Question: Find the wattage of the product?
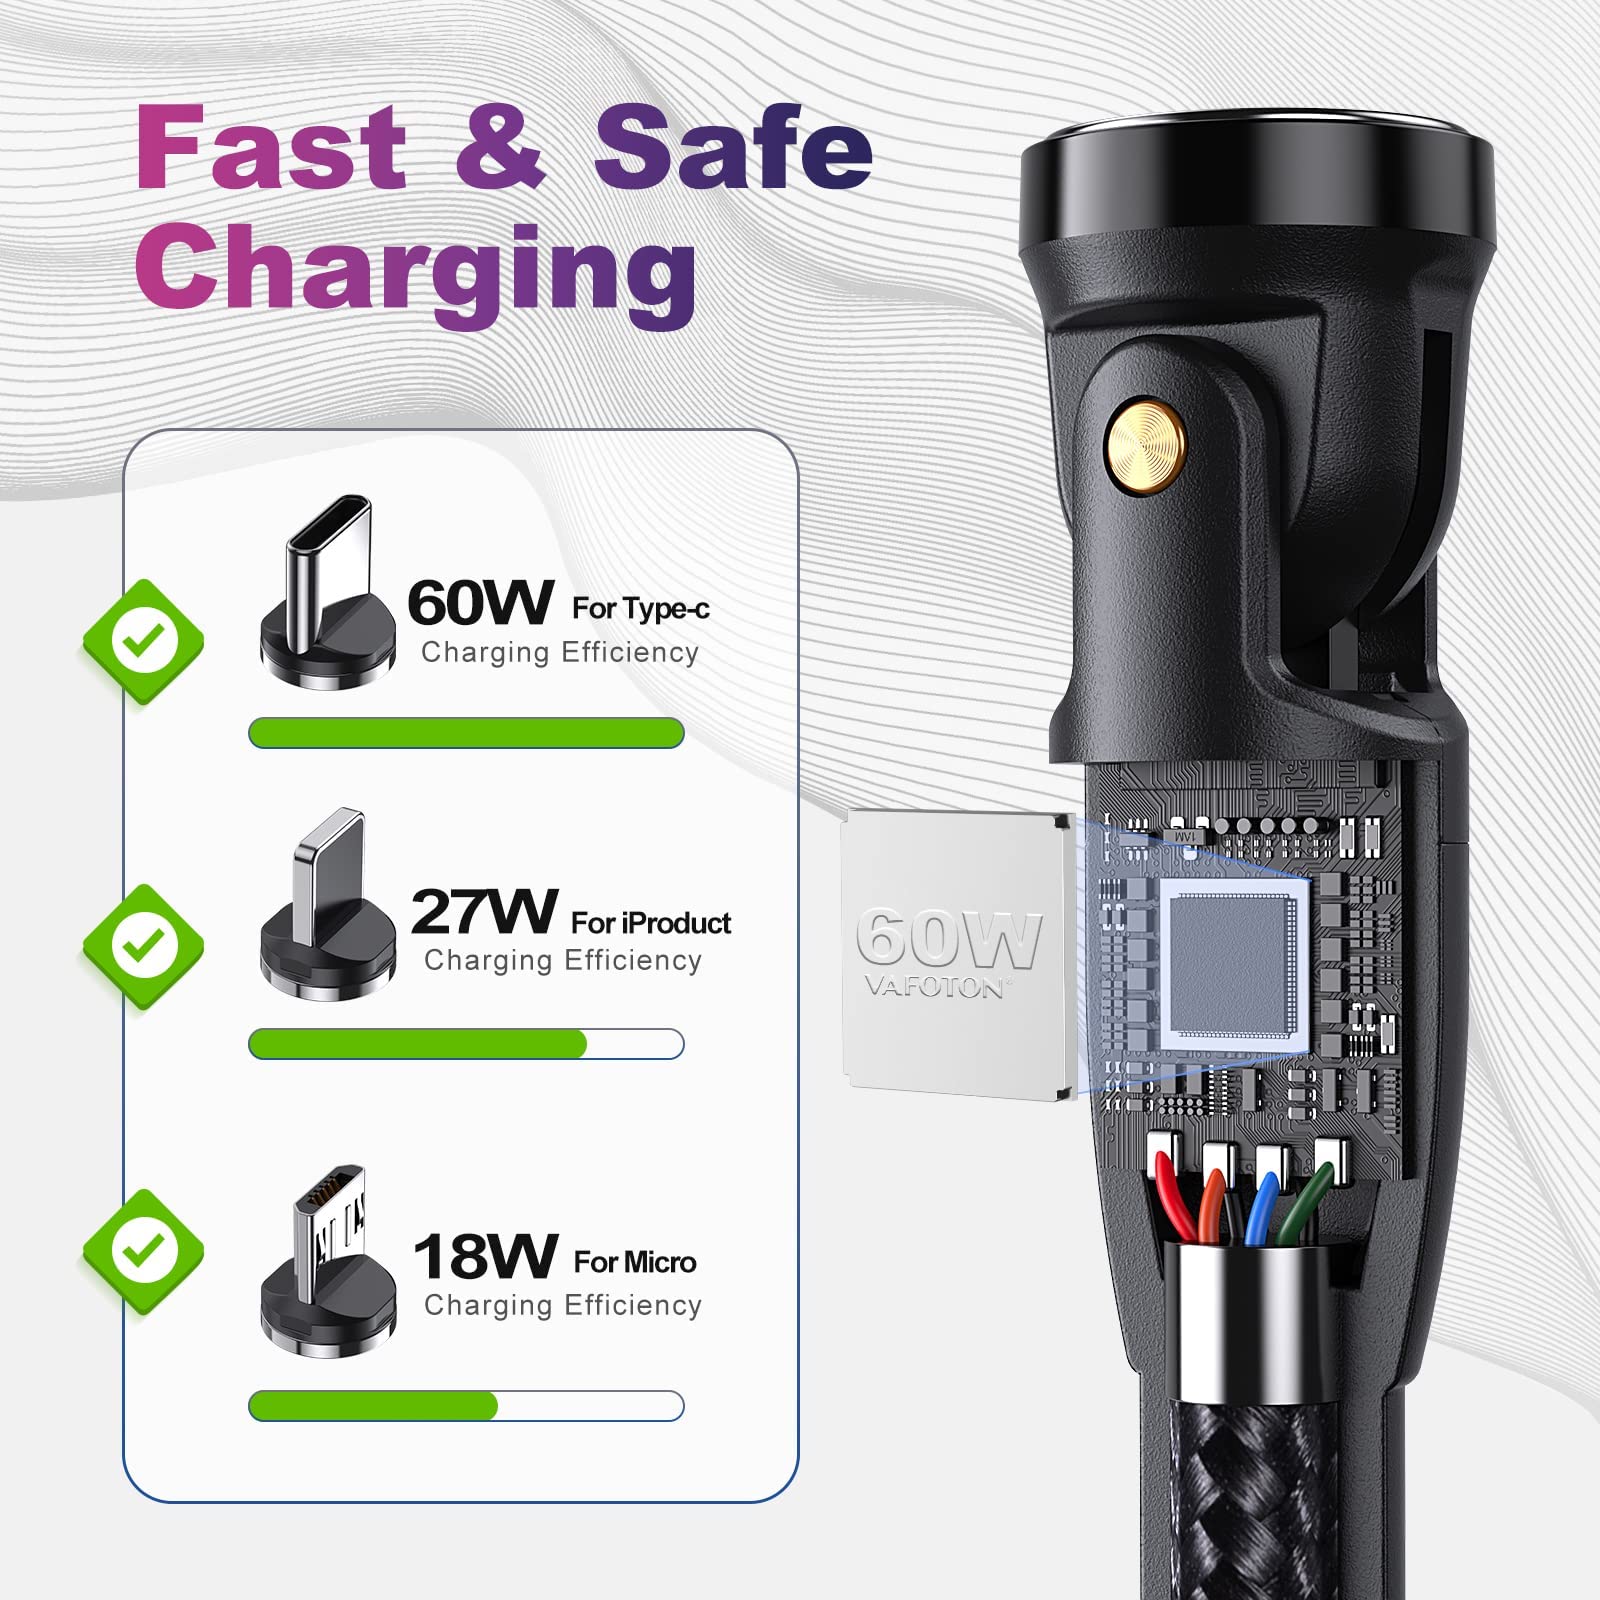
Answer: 60.0 watt